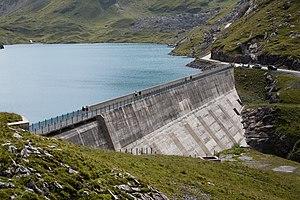
Sanetsch, canton du Valais, Suisse
Le secteur de l'hydroélectricité en Suisse tient une place de premier plan dans l'énergie en Suisse, grâce au relief montagneux et à la présence de nombreux cours d'eau. L'hydroélectricité a assuré 59,9 % de la production totale d'électricité du pays en 2015.
Le col du Sanetsch se situe dans les Alpes bernoises occidentales à 2 253 mètres d'altitude sur la commune de Savièse en Valais. Faisant le lien entre le massif des Diablerets à l'ouest et celui du Wildhorn à l'est, le col du Sanetsch relie la vallée de la Morge au sud et la vallée de la Sarine au nord. La frontière linguistique français/allemand passe par le Sanetsch, tout comme la ligne de partage des eaux entre les affluents du Rhône et du Rhin. Le glacier de Tsanfleuron est visible depuis le col. Le Sanetschhorn et l'Arpelistock dominent le col respectivement à l'ouest et à l'est.